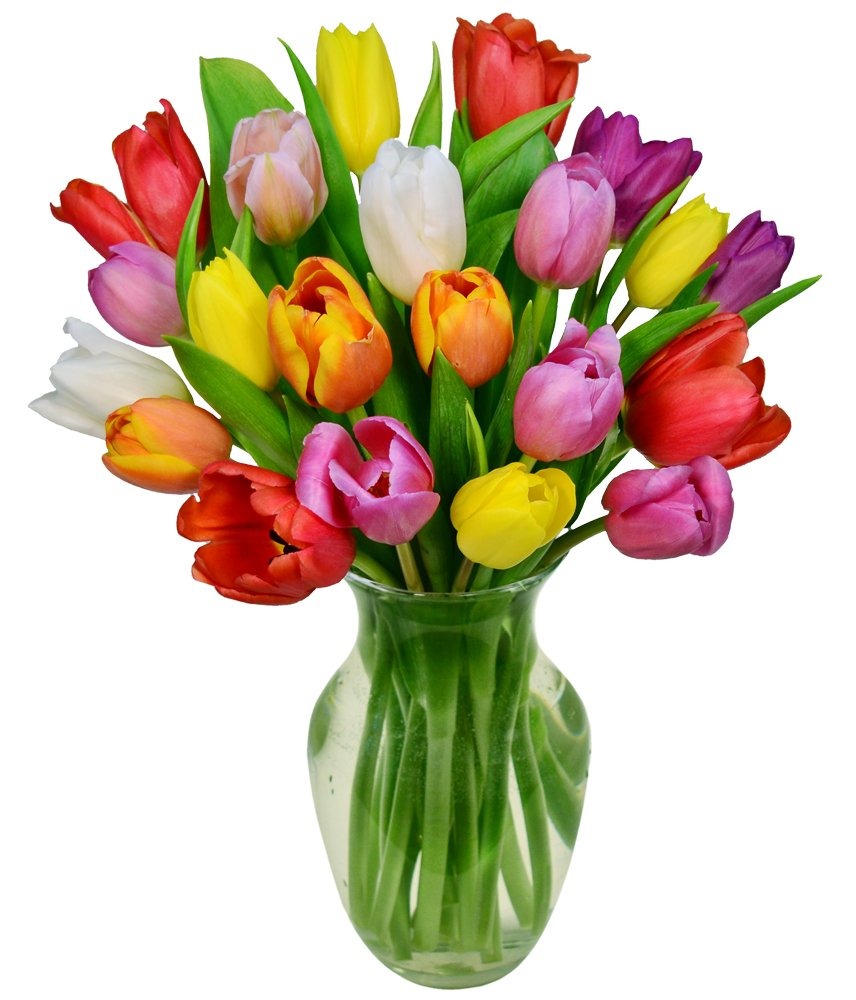
Item Name: From You Flowers - Rainbow Tulip Bouquet - 20 Stems with Glass Vase (Fresh Flower Bouquets) Birthday, Anniversary, Get Well, Congratulations, Thank You, All Occasions
Product Description: Send a rainbow today, a tulip rainbow. Arranged with vibrant, fresh tulips in a variety of color this bouquet is the perfect gift to send to celebrate any spring occasion. From pink tulips to yellow tulips, this bouquet is a firework of colors! Available with or without a vase. Turn to From You Flowers to send flowers to celebrate every day's special occasion. Includes: Seasonal Tulips Variety of Colors
Value: 1.0
Unit: Count

Price: 64.98